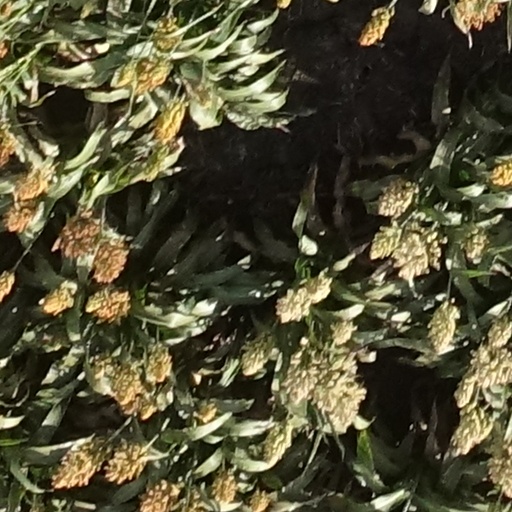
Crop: sorghum